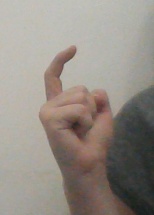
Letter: ra